1944 World Series

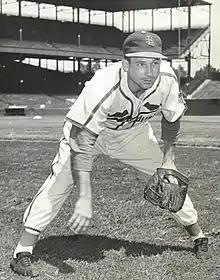
Blix Donnelly

Blix Donnelly came in as a relief pitcher in the eighth inning, and tallied no runs, two hits and seven strikeouts for the win. Ken O'Dea's pinch-hit single in the 11th scored the winning run.